Ashizuri Suizokukan

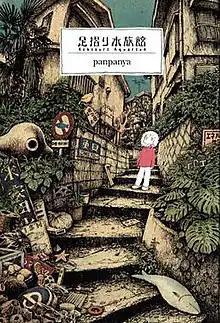
Cover

is a Japanese slice of life "seinen" manga series written and illustrated by panpanya. It was published by 1月と7月 (ichigatsu to shichigatsu) on August 30, 2013.